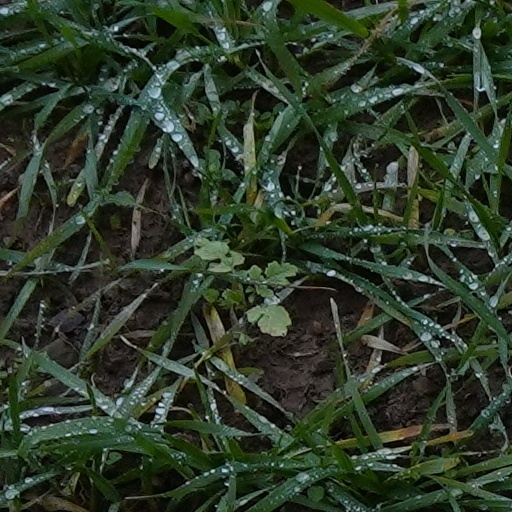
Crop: wheat